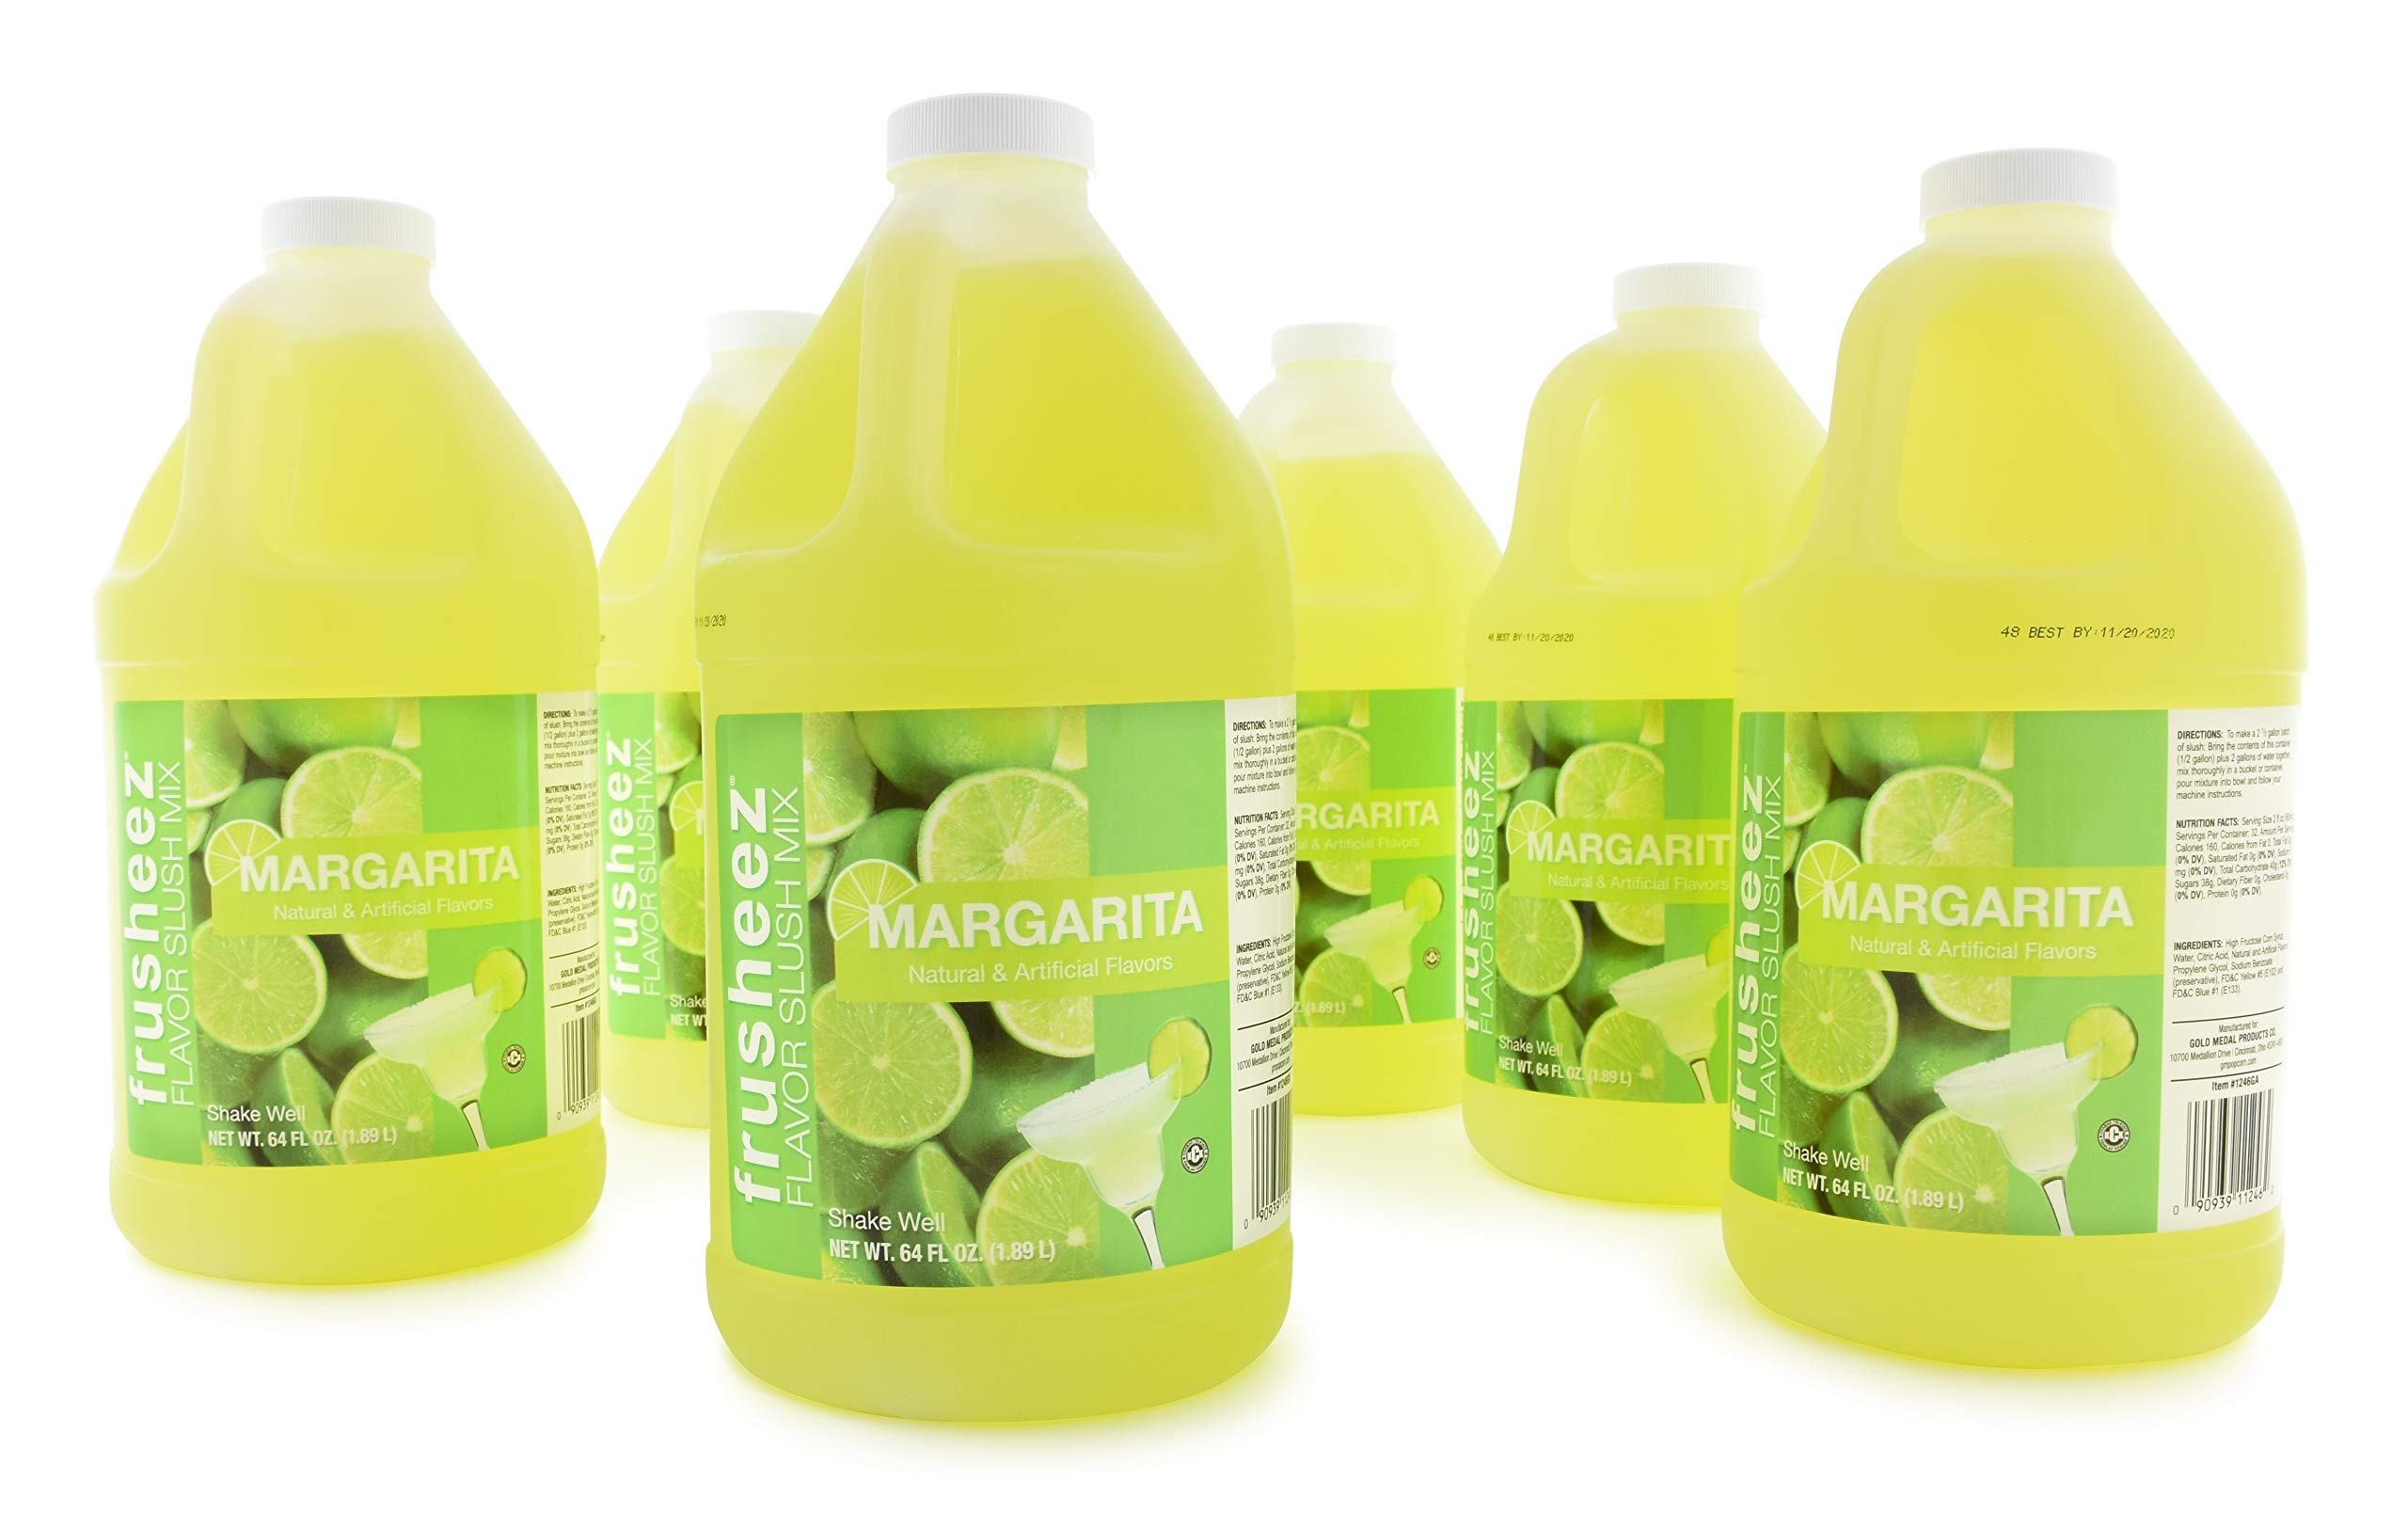
Item Name: Margarita Frusheez Slush Mix (6 - 1/2 gallons)
Value: 384.0
Unit: Fl Oz

Price: 81.33